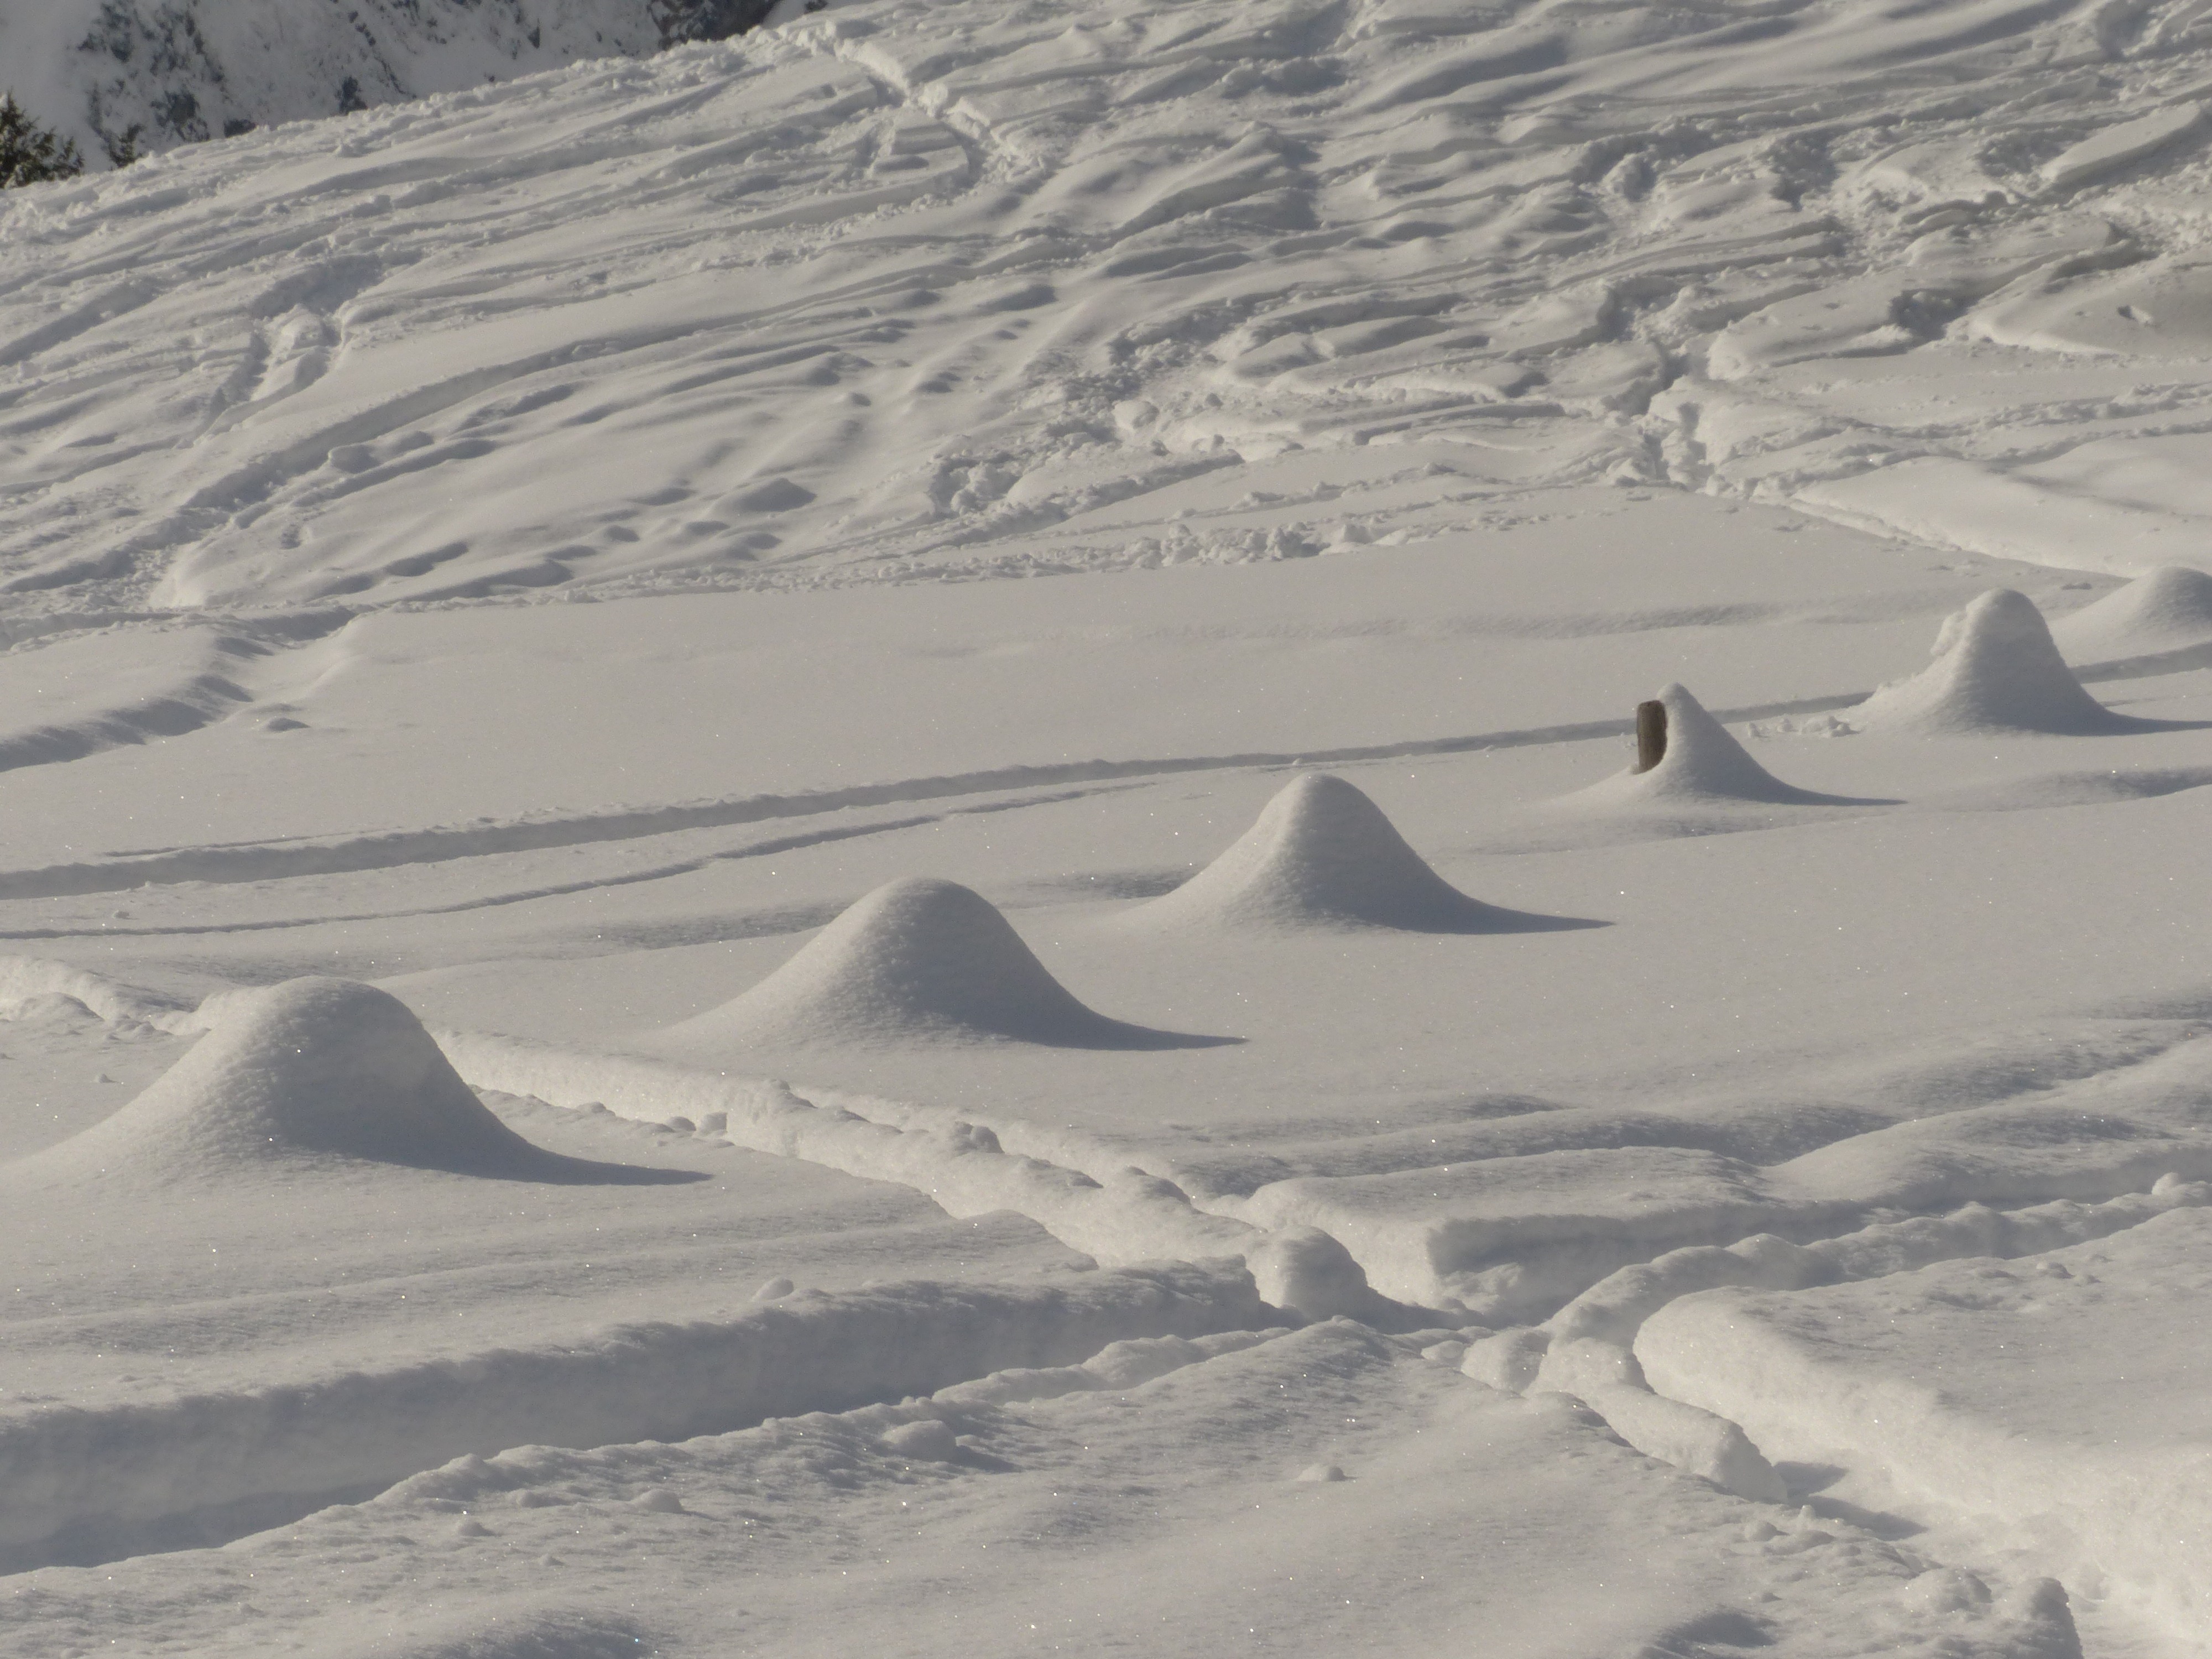
landscape, sand, mountain, snow, cold, winter, white, hill, idyllic, ice, weather, romantic, arctic, season, winter sport, sunny, icy, plateau, habitat, wintry, winter magic, piste, tundra, traces, snow lane, arctic ocean, snow hill, natural environment, geological phenomenon